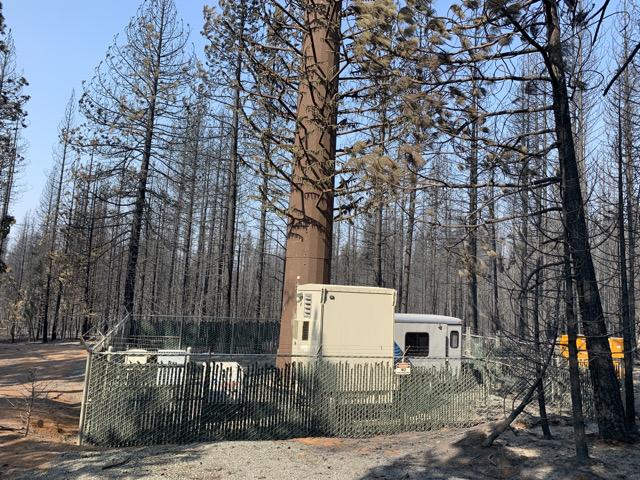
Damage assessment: affected